Dresden Hauptbahnhof

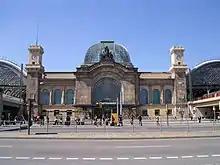
Main entrance on the east side (2007)

The inauguration of the renovated station took place under the dome of the lobby on the evening of 10 November 2006. It was carried out in 2006 to coincide with the celebration of the 800-year anniversary of the city. The opening meant the end of a significant obstacle for tourism, but the renovations have not yet finished even in 2014.